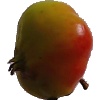
Label: Apple Red Yellow 2